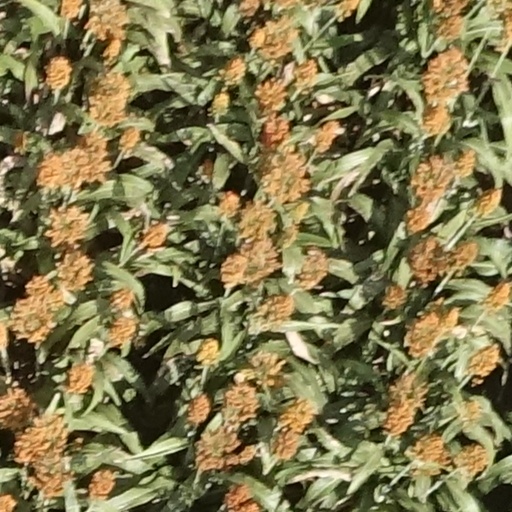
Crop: sorghum